The Babe in Bethlem's Manger

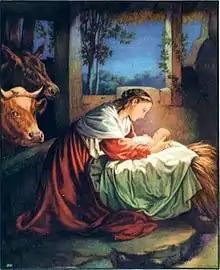
Stylised illustration of the Nativity of Jesus (1925)

"The Babe in Bethlem's Manger", also called "The Babe in Bethlehem's Manger Laid", "Old Kentish Carol" and "The Saviour's Work", is an anonymous English folk Christmas carol celebrating the birth of Jesus in Bethlehem.